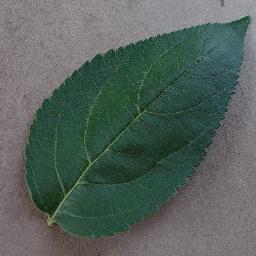
Label: Apple___healthy